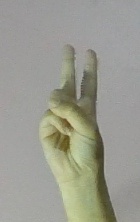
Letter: taa